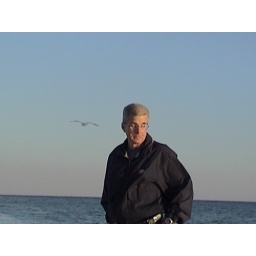
It looks like this bird is going for me! This is on the beach in Destin during this past December.